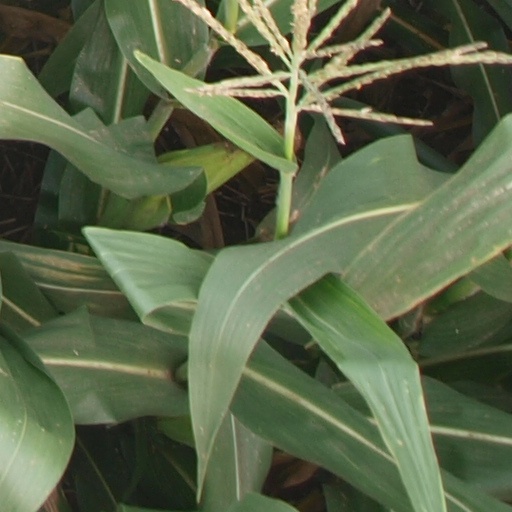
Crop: maize; corn